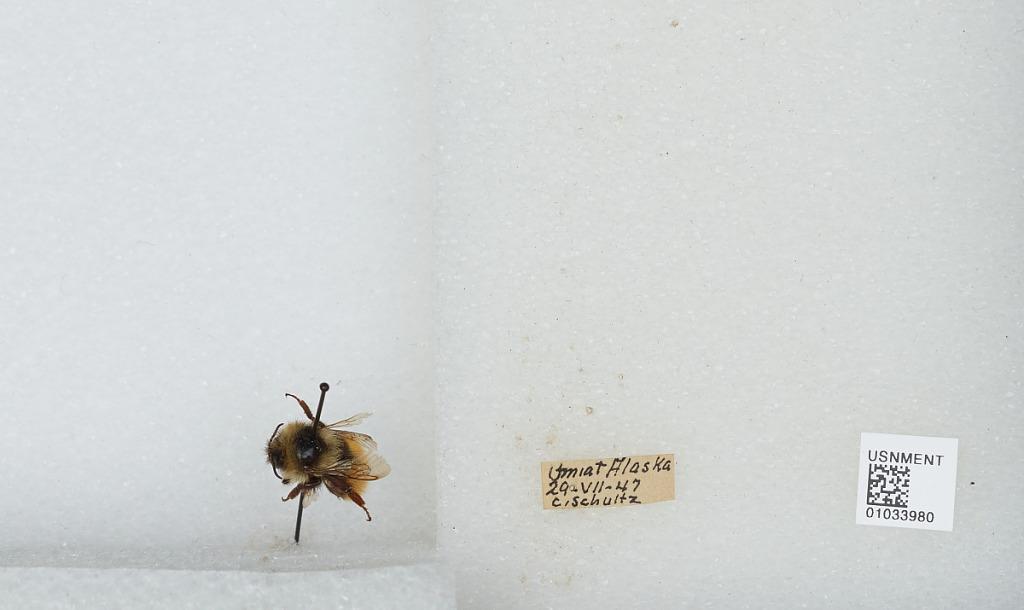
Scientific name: Bombus (Pyrobombus) sylvicola Kirby
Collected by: C. Schultz
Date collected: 1947-7-29
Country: United States
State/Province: Alaska
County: North Slope
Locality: Umiat
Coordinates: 69.3669, -152.144